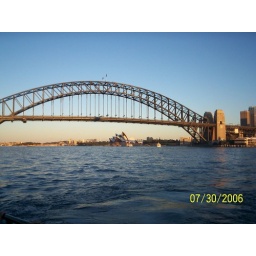
sydney bridge during the sunset - under the bridge the opera house can be seen